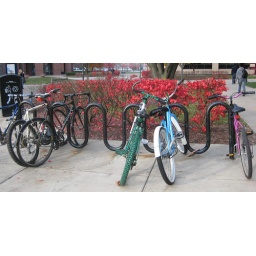
bike rack at SU, photographed October 2008, horizontal, red bushes in background